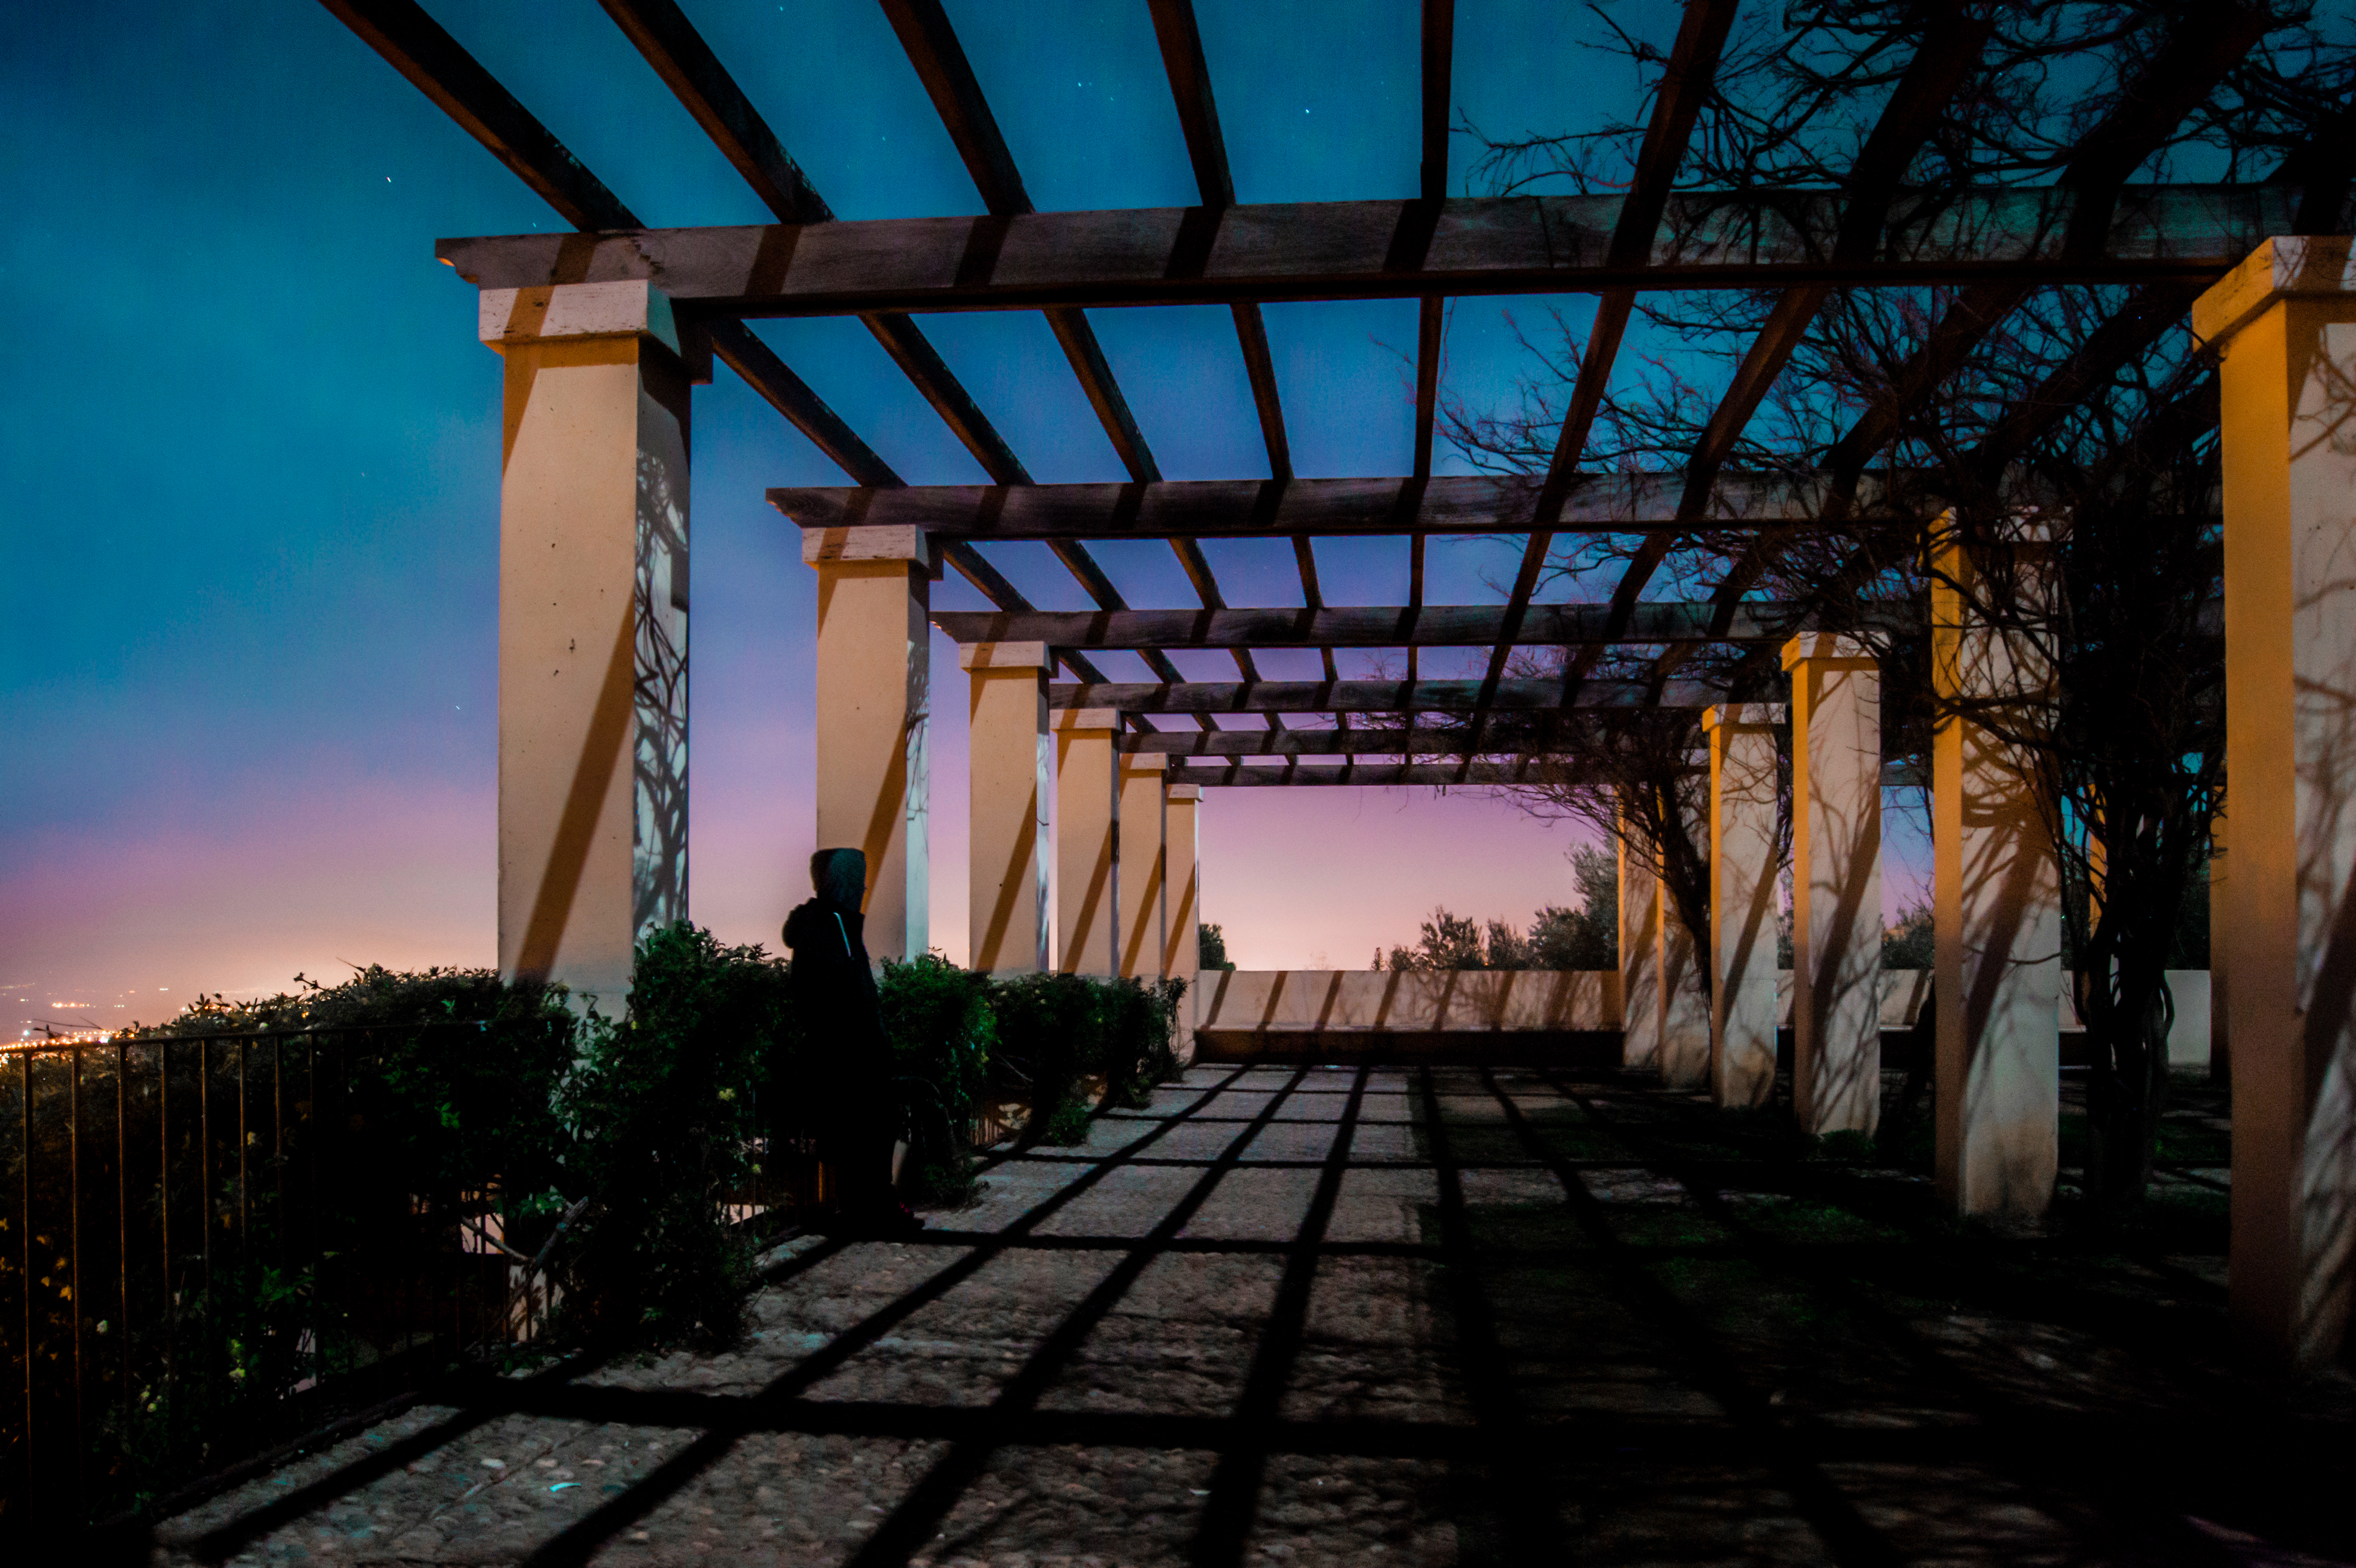
alhambra, garden, spain, granada, Ruben, Yo speed, music, blue, purple, chill, outside, sky, soft, architecture, photography, pergola, walkway, evening, shadow, night, building